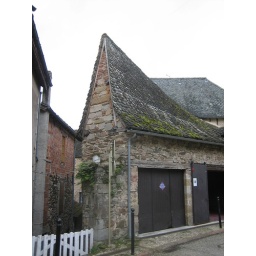
An unusual pointy roof on the main street in the village of Najac